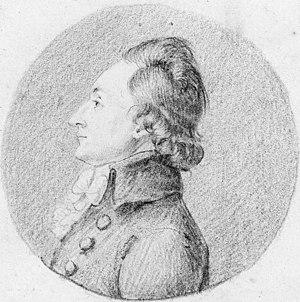
Portrait de Georges Bergasse de Laziroules (1763-1827) député du tiers aux États généraux le 8 avril 1789 et élu député de l'Ariège au Conseil des Cinq-Cents, le 24 germinal an VI.
Saurat est une commune française située dans le département de l'Ariège, en région Occitanie. La dernière entreprise de pierres à aiguiser naturelles de France s'y trouve.
Georges Bergasse de Laziroules, dit aussi Bergasse-Laziroule ou simplement Laziroule, est un militaire et homme politique français. Il est actif durant la Révolution française, notamment comme élu député du tiers aux États généraux de 1789 et à l'Assemblée constituante de 1789, puis de nouveau élu député de l'Ariège au Conseil des Cinq-Cents.
Rabat-les-Trois-Seigneurs est une commune française située dans le département de l'Ariège, en région Occitanie.